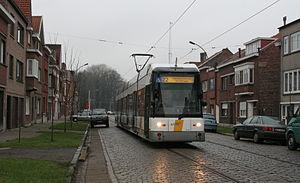
Le tramway de Gand est un réseau de tramway desservant la ville belge éponyme créé en 1874, et exploité depuis 1991 par le service de transports flamands De Lijn.